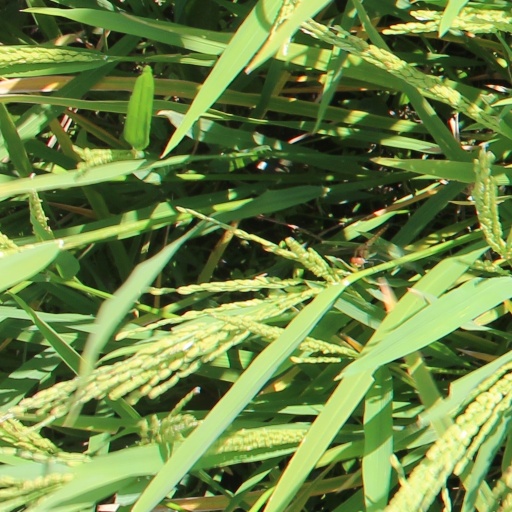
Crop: rice